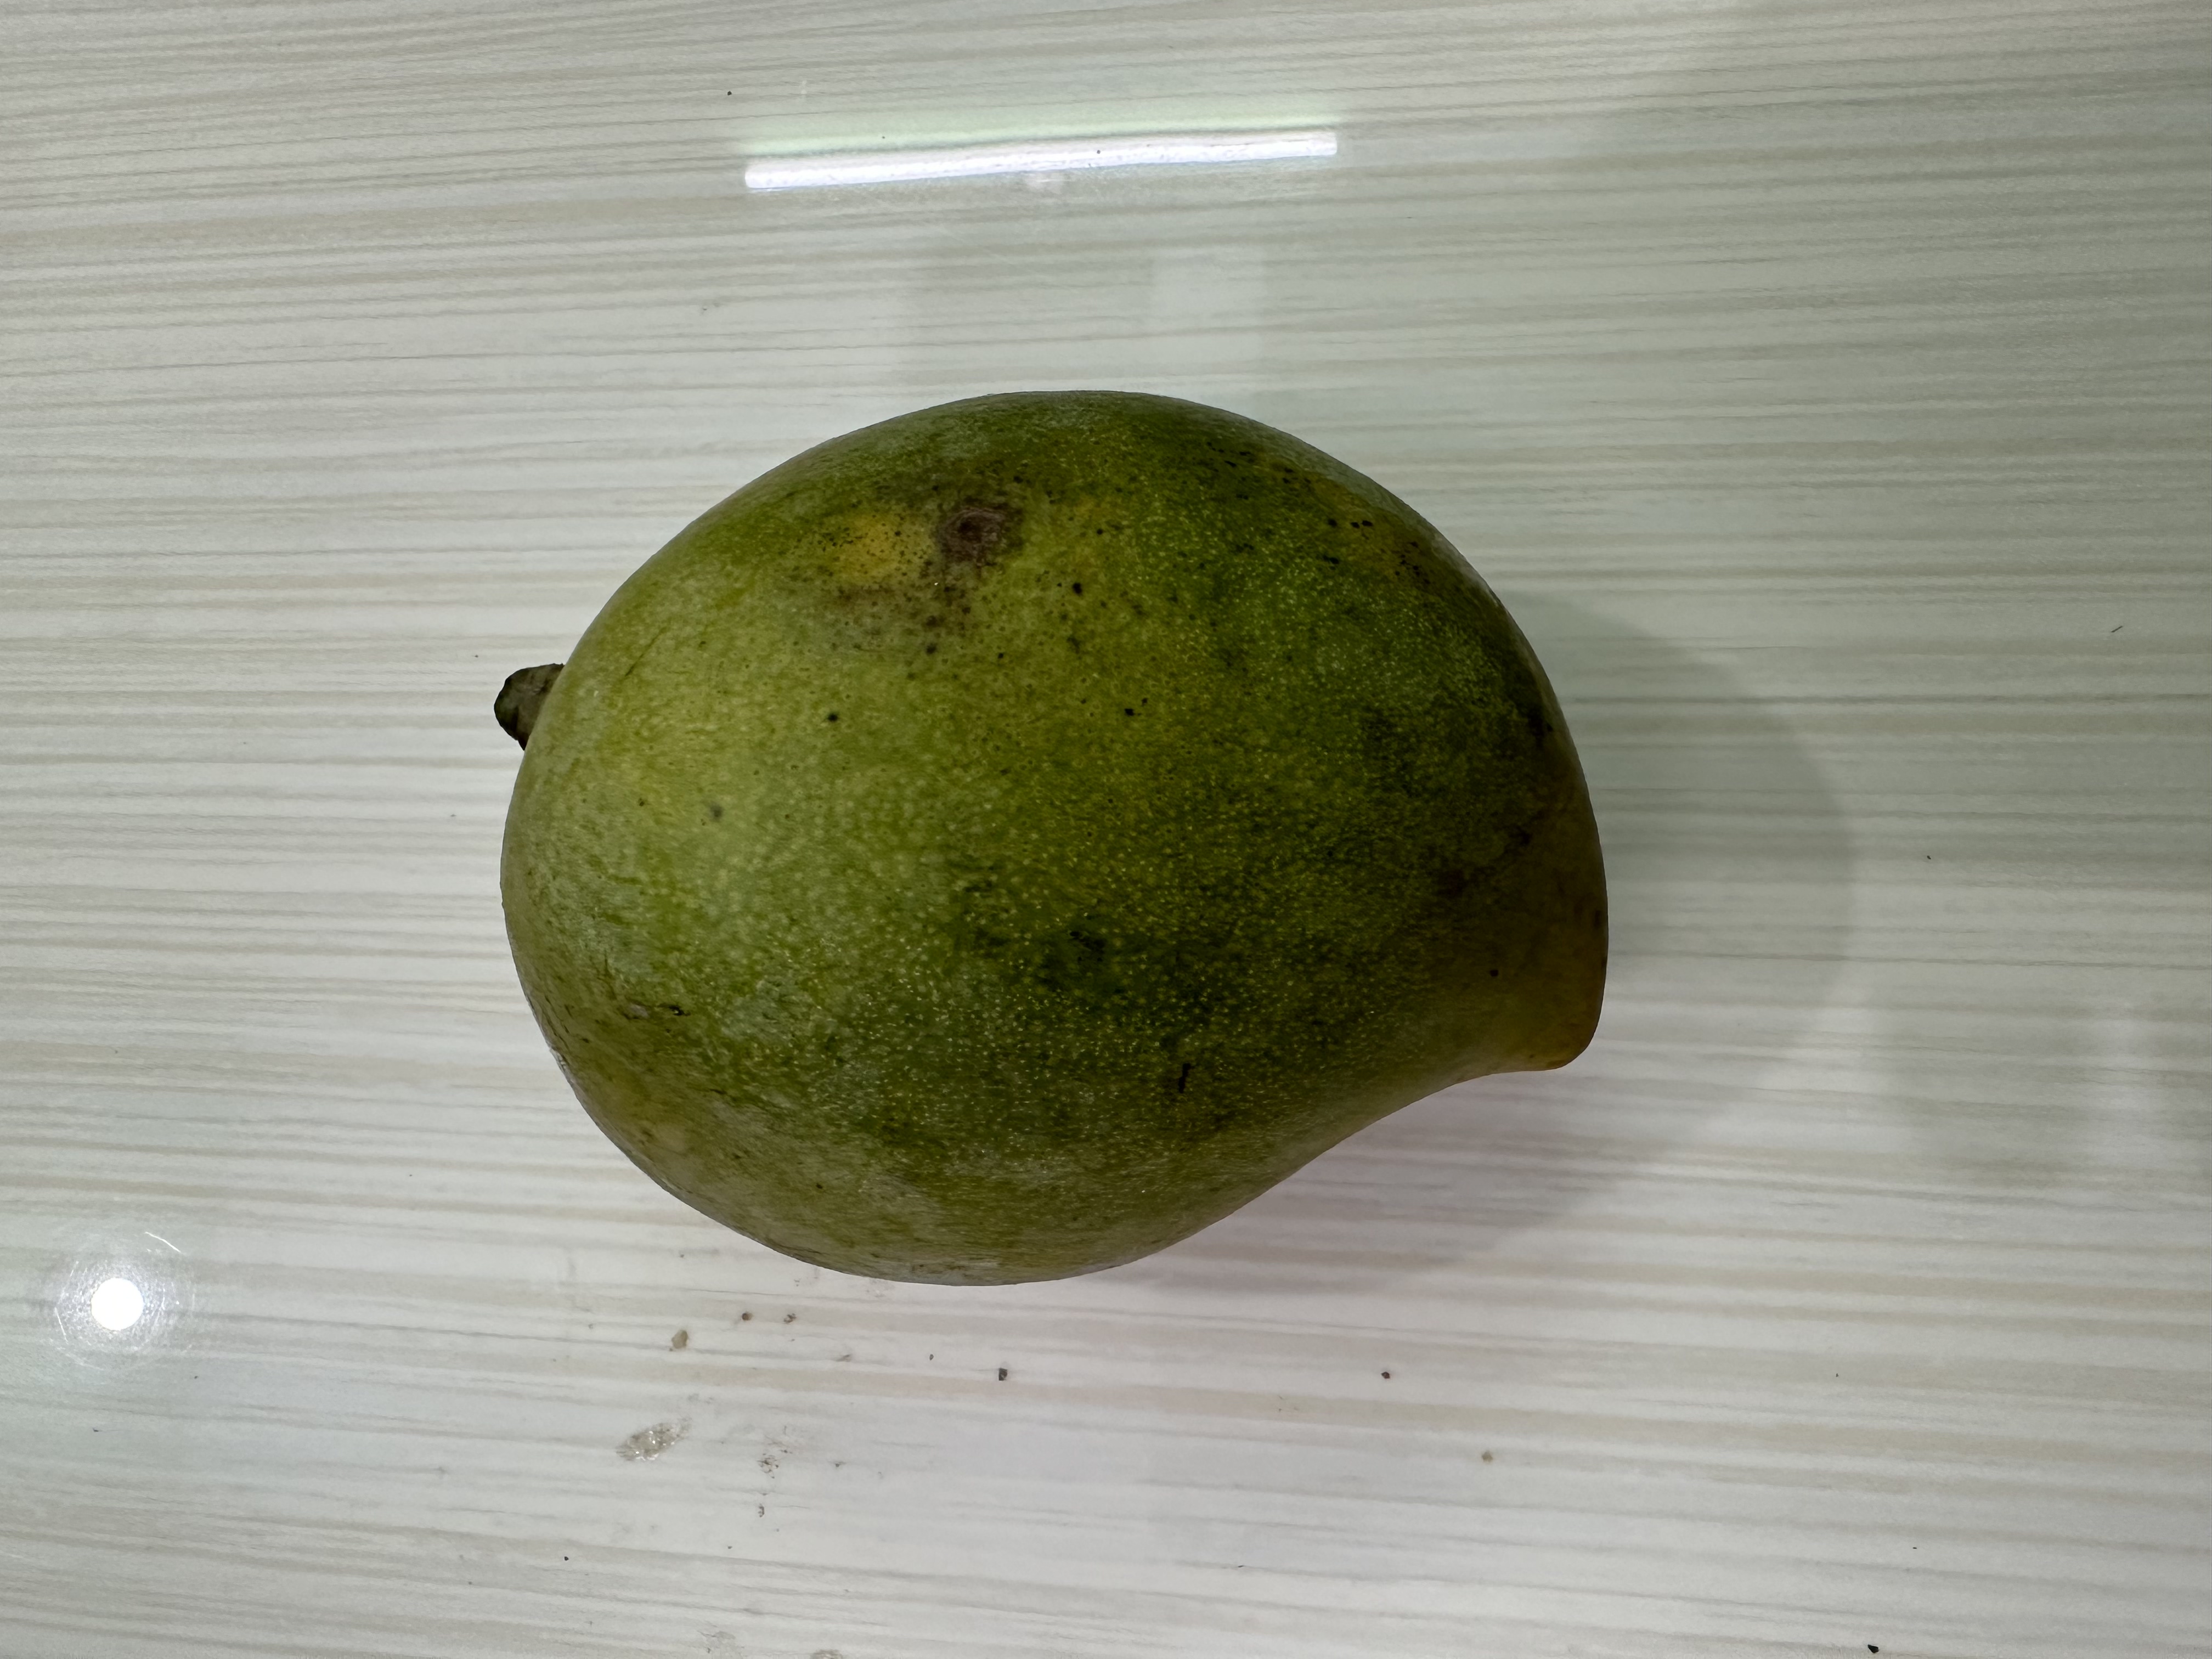
Mango variety: Nilambori